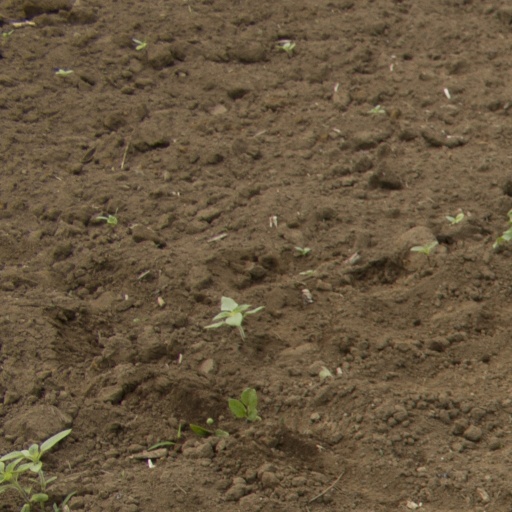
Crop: Jerusalem artichoke